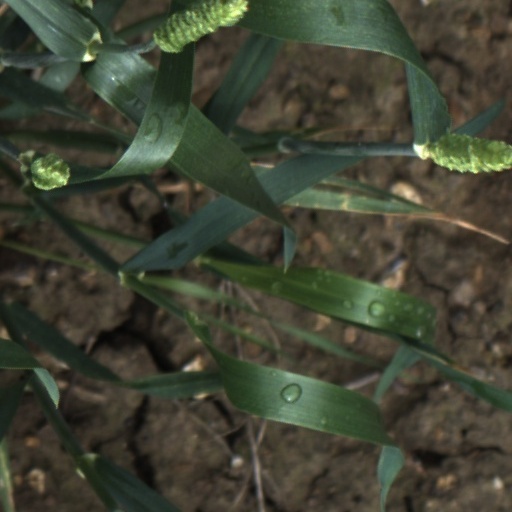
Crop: wheat